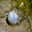
Label: frog